Motorola Xoom

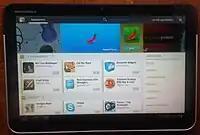
Italian Motorola Xoom with Android Market

Both the Wi-Fi and Verizon branded Xoom ran Google's Android 3.2 Honeycomb, which introduced new features including a redesigned, tablet-optimized user interface, a 3D desktop purportedly taken from BumpTop (which Google acquired in April 2010), improved task-switching, a newly redesigned notification system, Google Maps 5 in 3D and browser enhancements including tabbed browsing, form auto-fill and bookmark syncing.